Commodity money

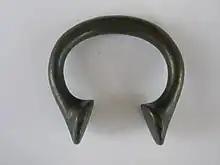
A bronze "okpoho" or manilla, the traditional commodity money in West Africa until the 1940s.

Commodities often come into being in situations where other forms of money are not available or not trusted, and these are social norms.